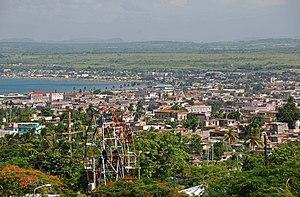
Matanzas est une ville portuaire et municipalité de Cuba, capitale de la province de Matanzas. Elle est située au bord d'une vaste baie, à 102 km à l'est de La Havane et à 40 km à l'ouest de la station balnéaire de Varadero. Sa population s'élevait à 143 706 habitants en 2004. Matanzas est appelée la « ville des ponts », dont dix-sept enjambent les trois rivières qui traversent la ville. Pour cette raison, elle est parfois nommée « la Venise » de Cuba.